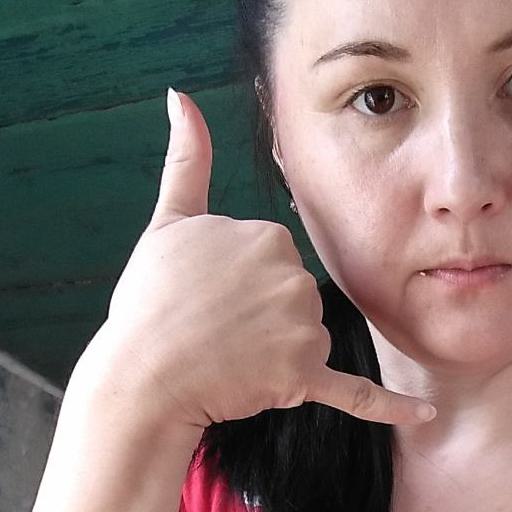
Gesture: call